Koi

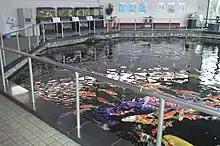
The Ojiya no Sato Museum in Niigata Prefecture, Japan, is the only museum in the world that exhibits both varieties of living koi and data that show the history of their breeding.

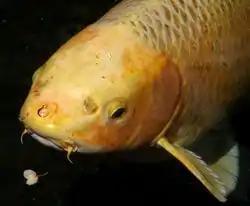
Koi have prominent barbels on the lip that are not visible in goldfish.

The koi are a group of breeds produced by artificial selection primarily from black carp called "" or "magoi", which inhabit lakes, ponds, and rivers in Japan. The black carp refers to the Eurasian carp ("Cyprinus carpio"), which was previously thought to have been introduced to Japan from Eurasia in prehistoric times.